Selma Meyer

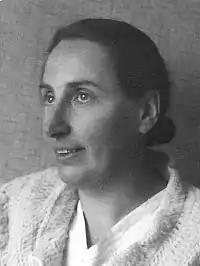

Sara Cato (Selma) Meyer (also Meijer) (Amsterdam, 6 July 1890 – Berlin, 11 February 1941) was a Dutch pacifist, feminist and resistance fighter.